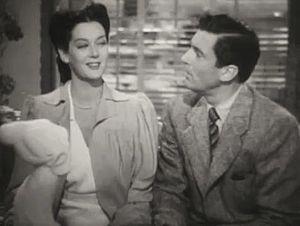
Elmo Veron est un monteur américain, né le 17 septembre 1903 à La Nouvelle-Orléans, mort le 7 novembre 1990 à Los Angeles.
Design for Scandal est un film américain réalisé par Norman Taurog, sorti en 1941.